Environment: real
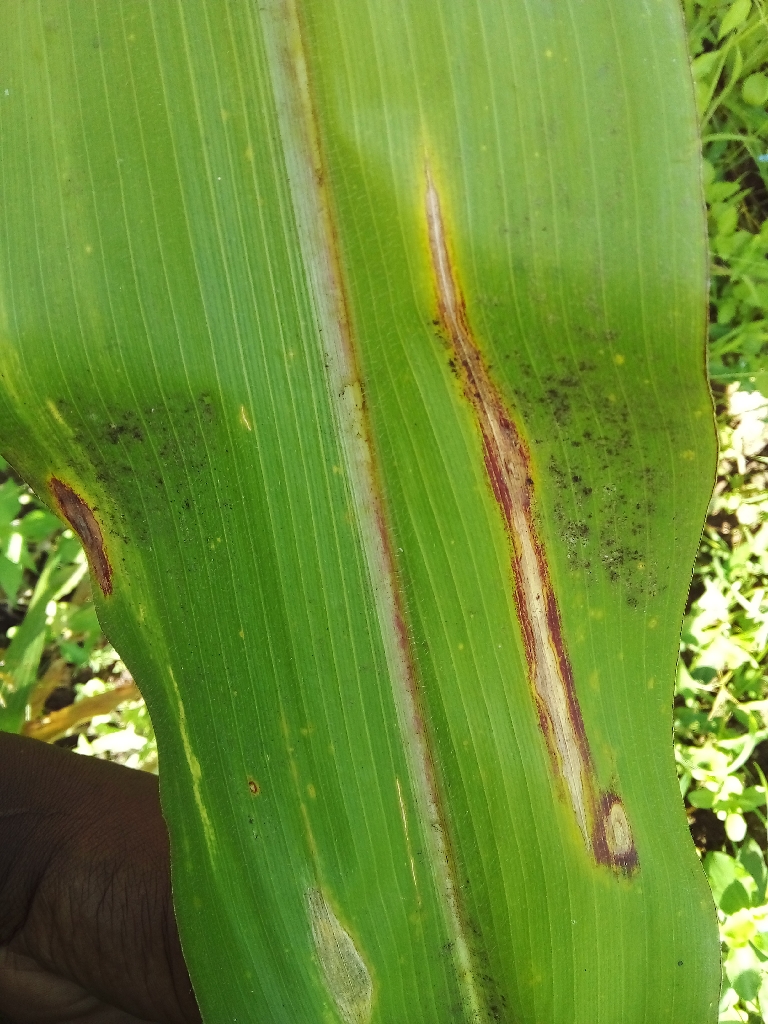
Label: northern_corn_leaf_blight